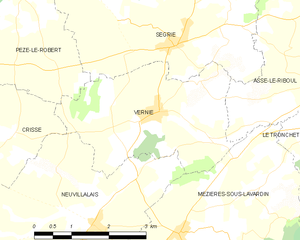
Carte des communes françaises